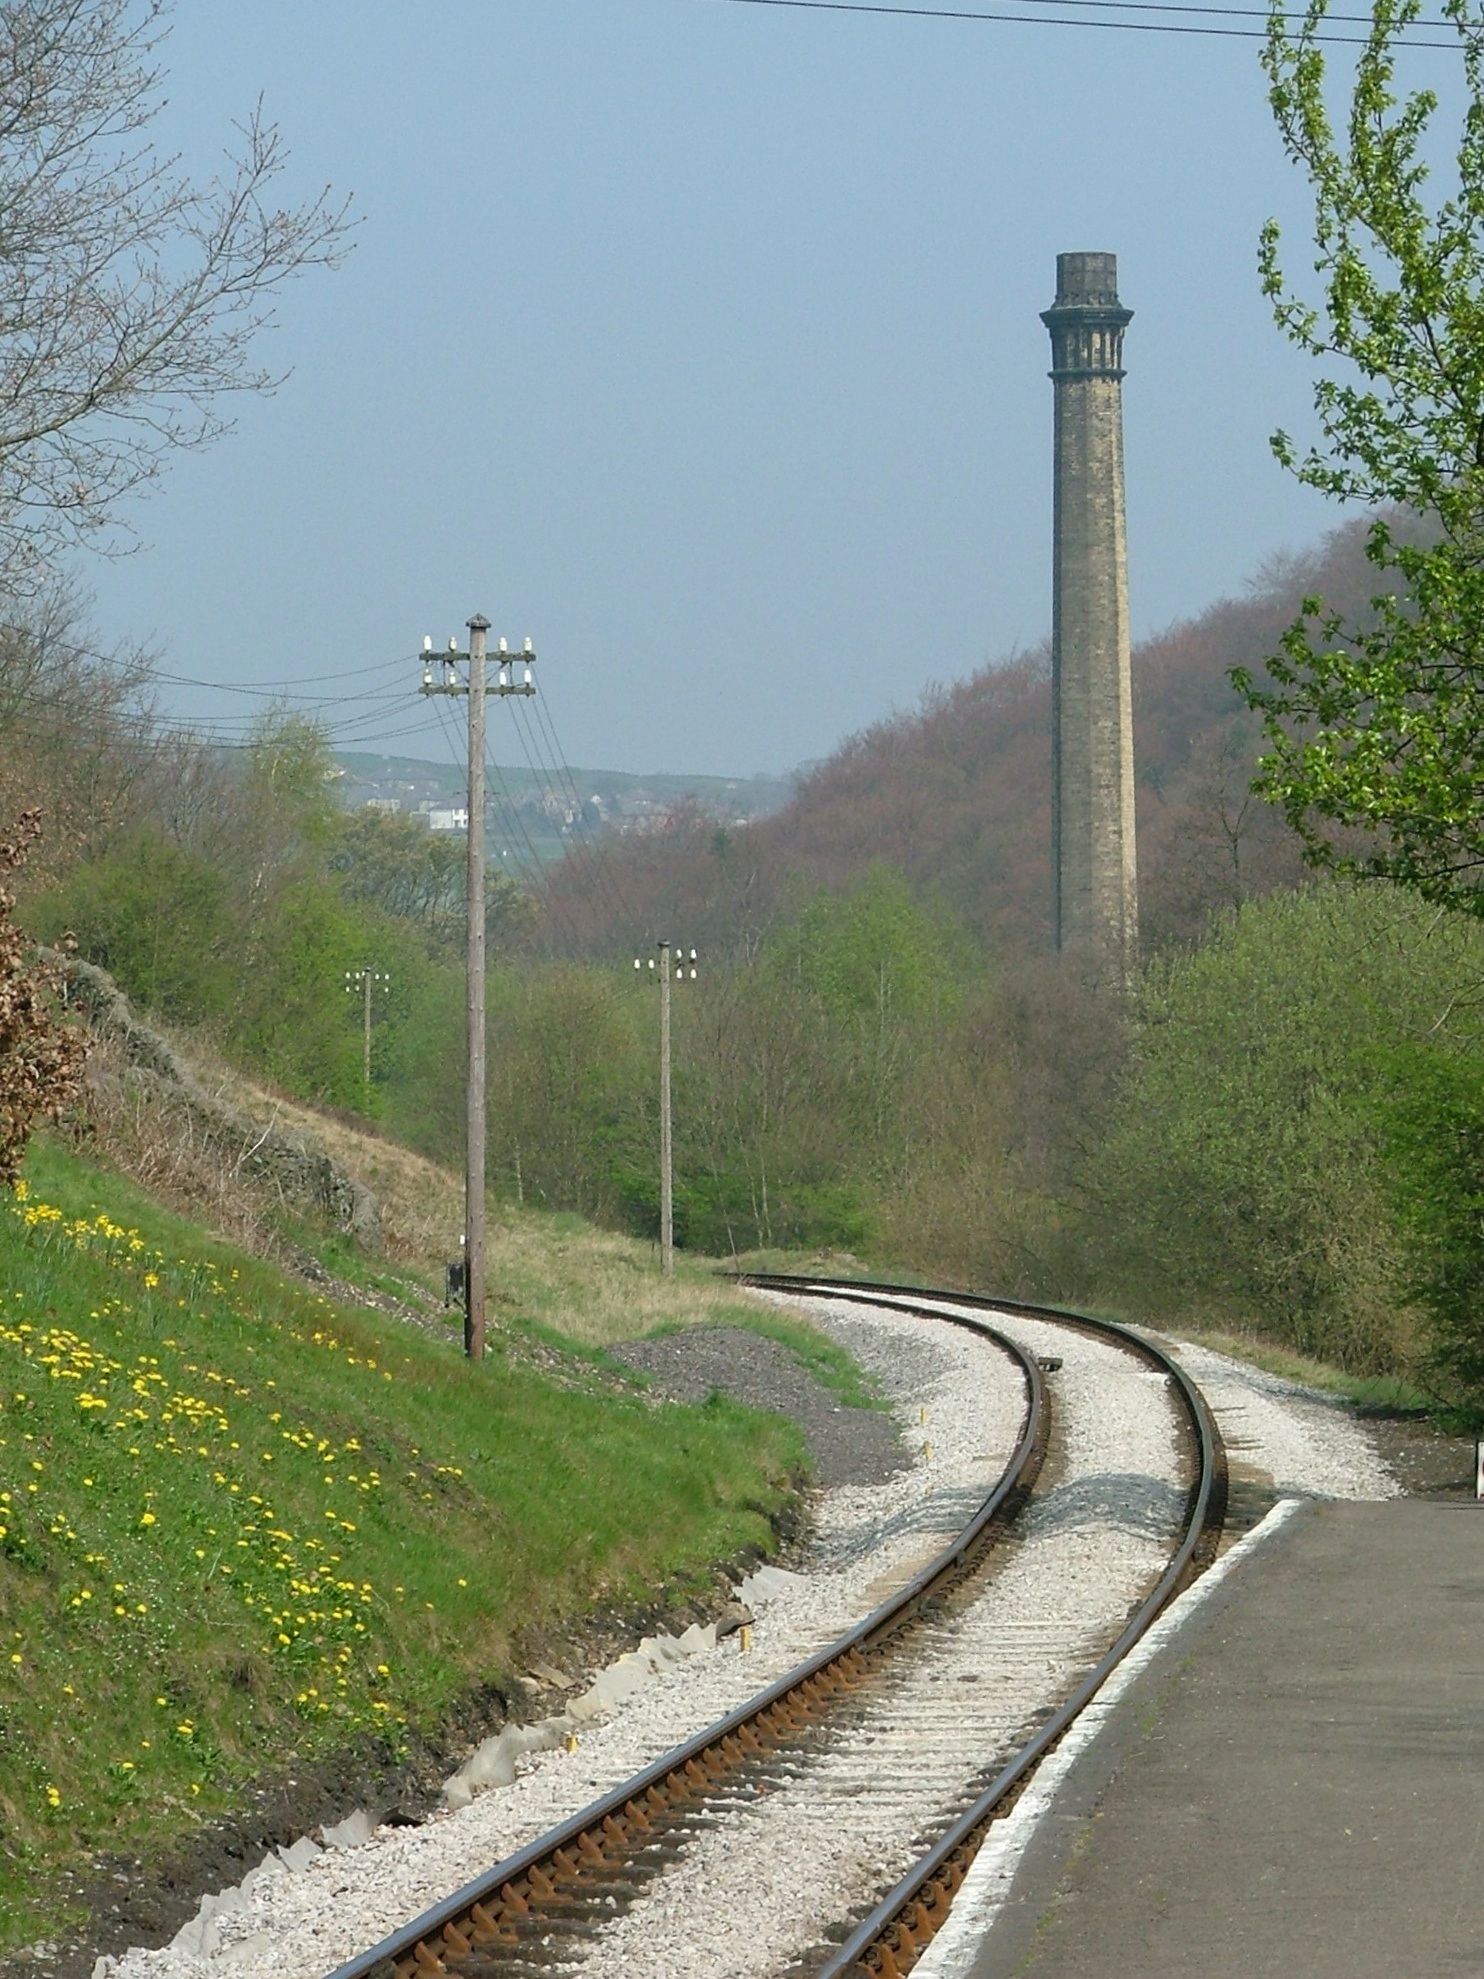
landscape, nature, outdoor, sky, track, railway, road, highway, train, film, stone, vacation, travel, transport, vehicle, natural, chimney, leisure, lane, waterway, gravel, infrastructure, way, cinema, history, viaduct, rail transport, rural area, rolling stock, keithley, kwer, heritage railway